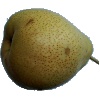
Label: Pear Forelle 1